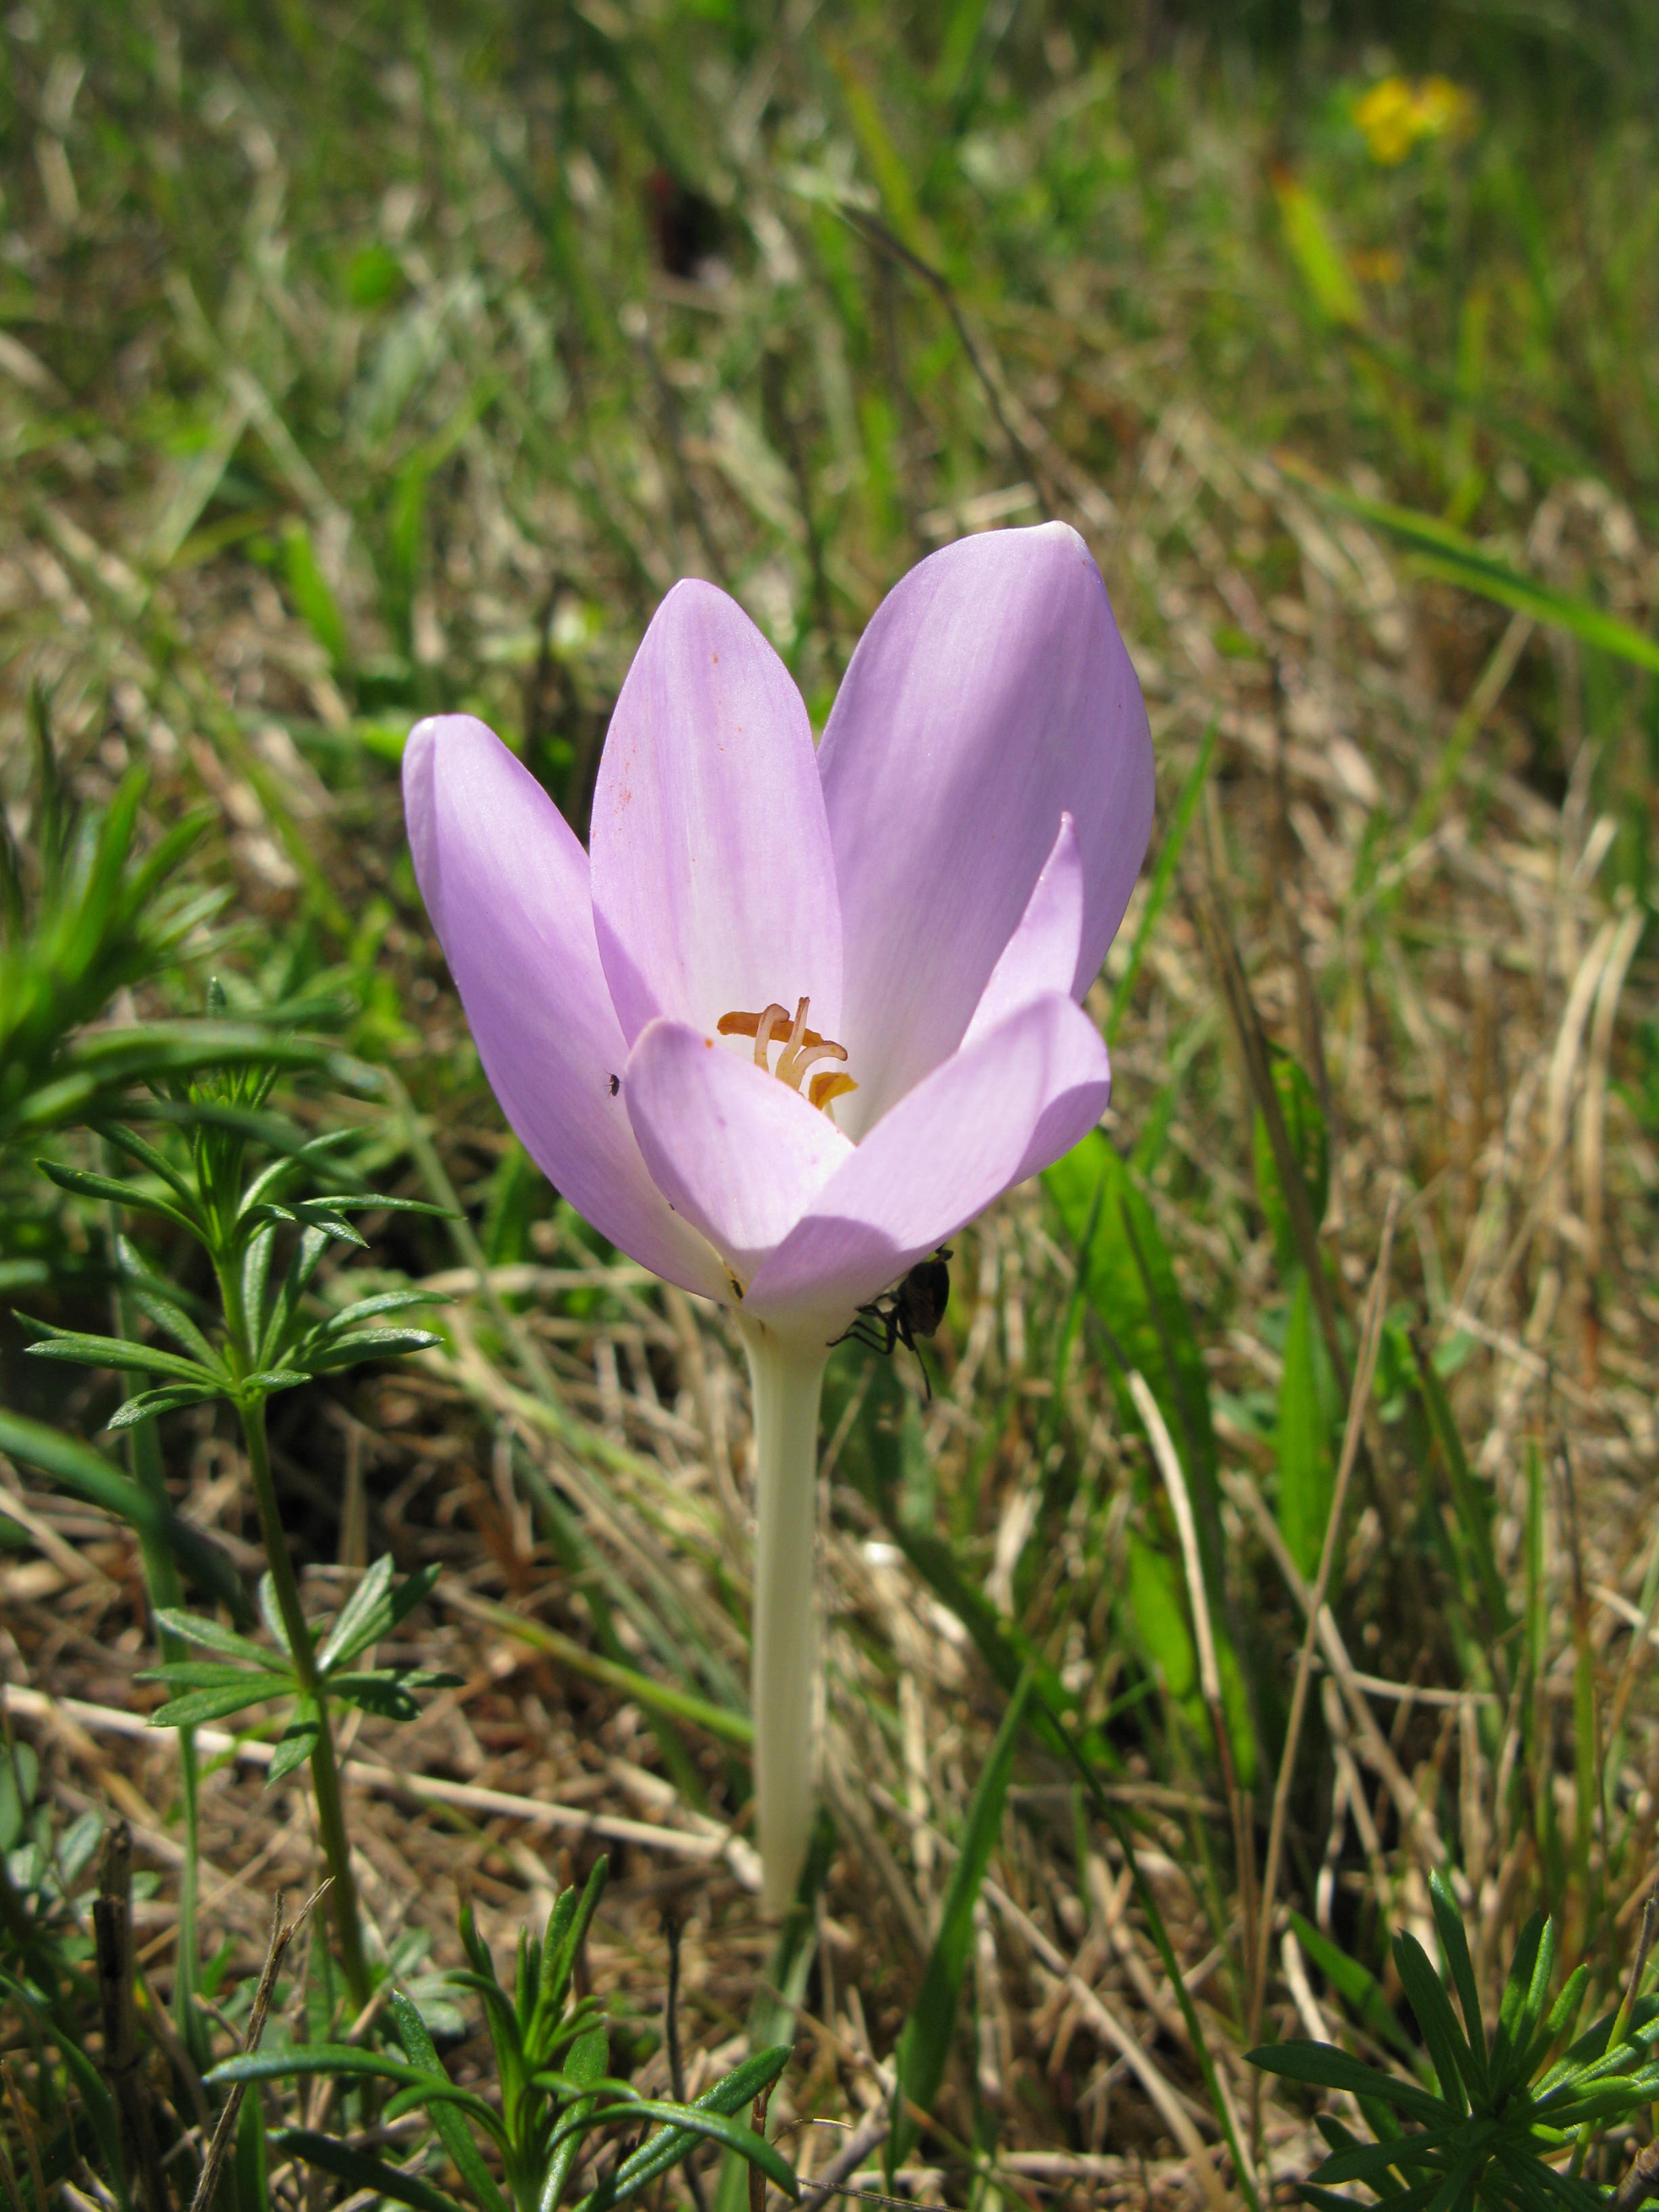
landscape, nature, plant, sun, flower, purple, petal, spring, autumn, botany, garden, flora, plants, wildflower, flowers, crocus, flowering plant, colchicum, colchicum autumnale, land plant, iris family, calochortus